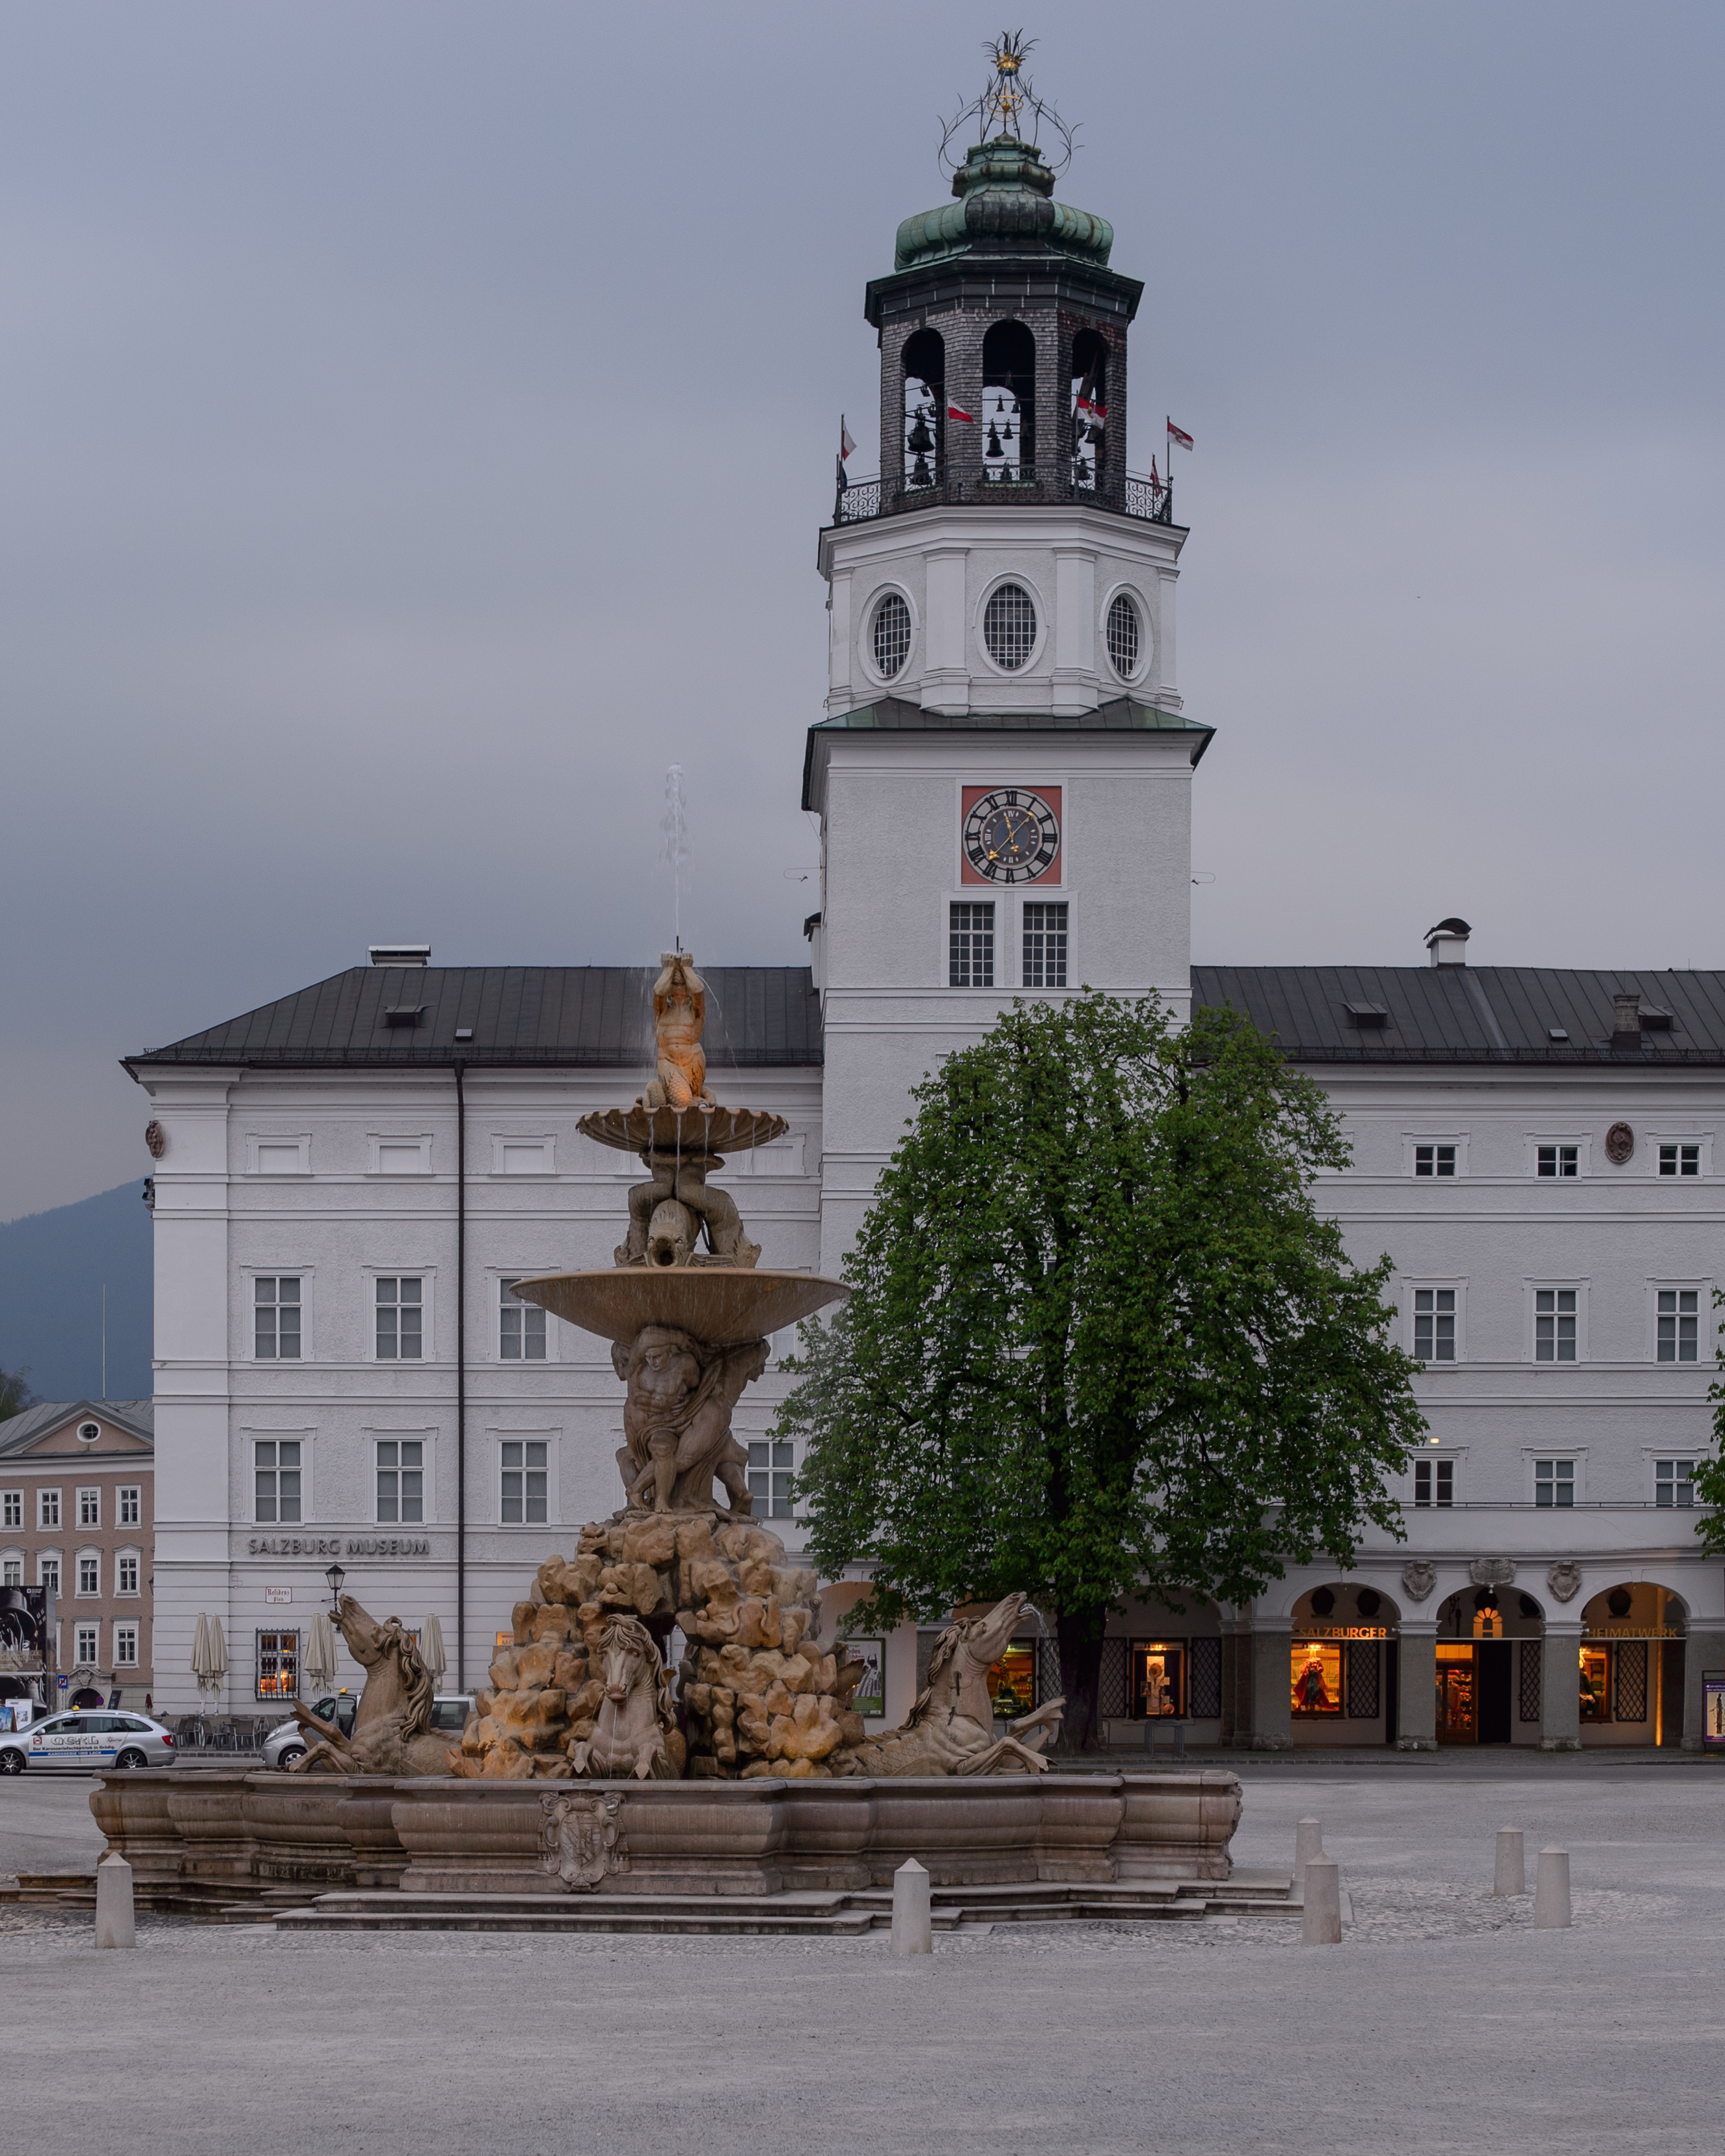
lighthouse, town, city, downtown, tower, landmark, nikon, clock tower, bell tower, steeple, town square, salzburg, nikond4, d4, control tower